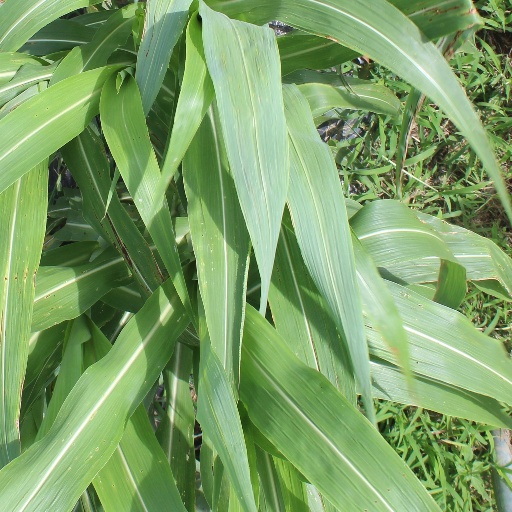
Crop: sorghum